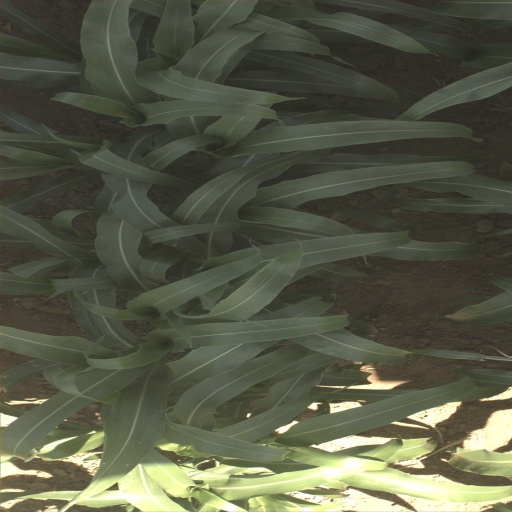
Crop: sorghum